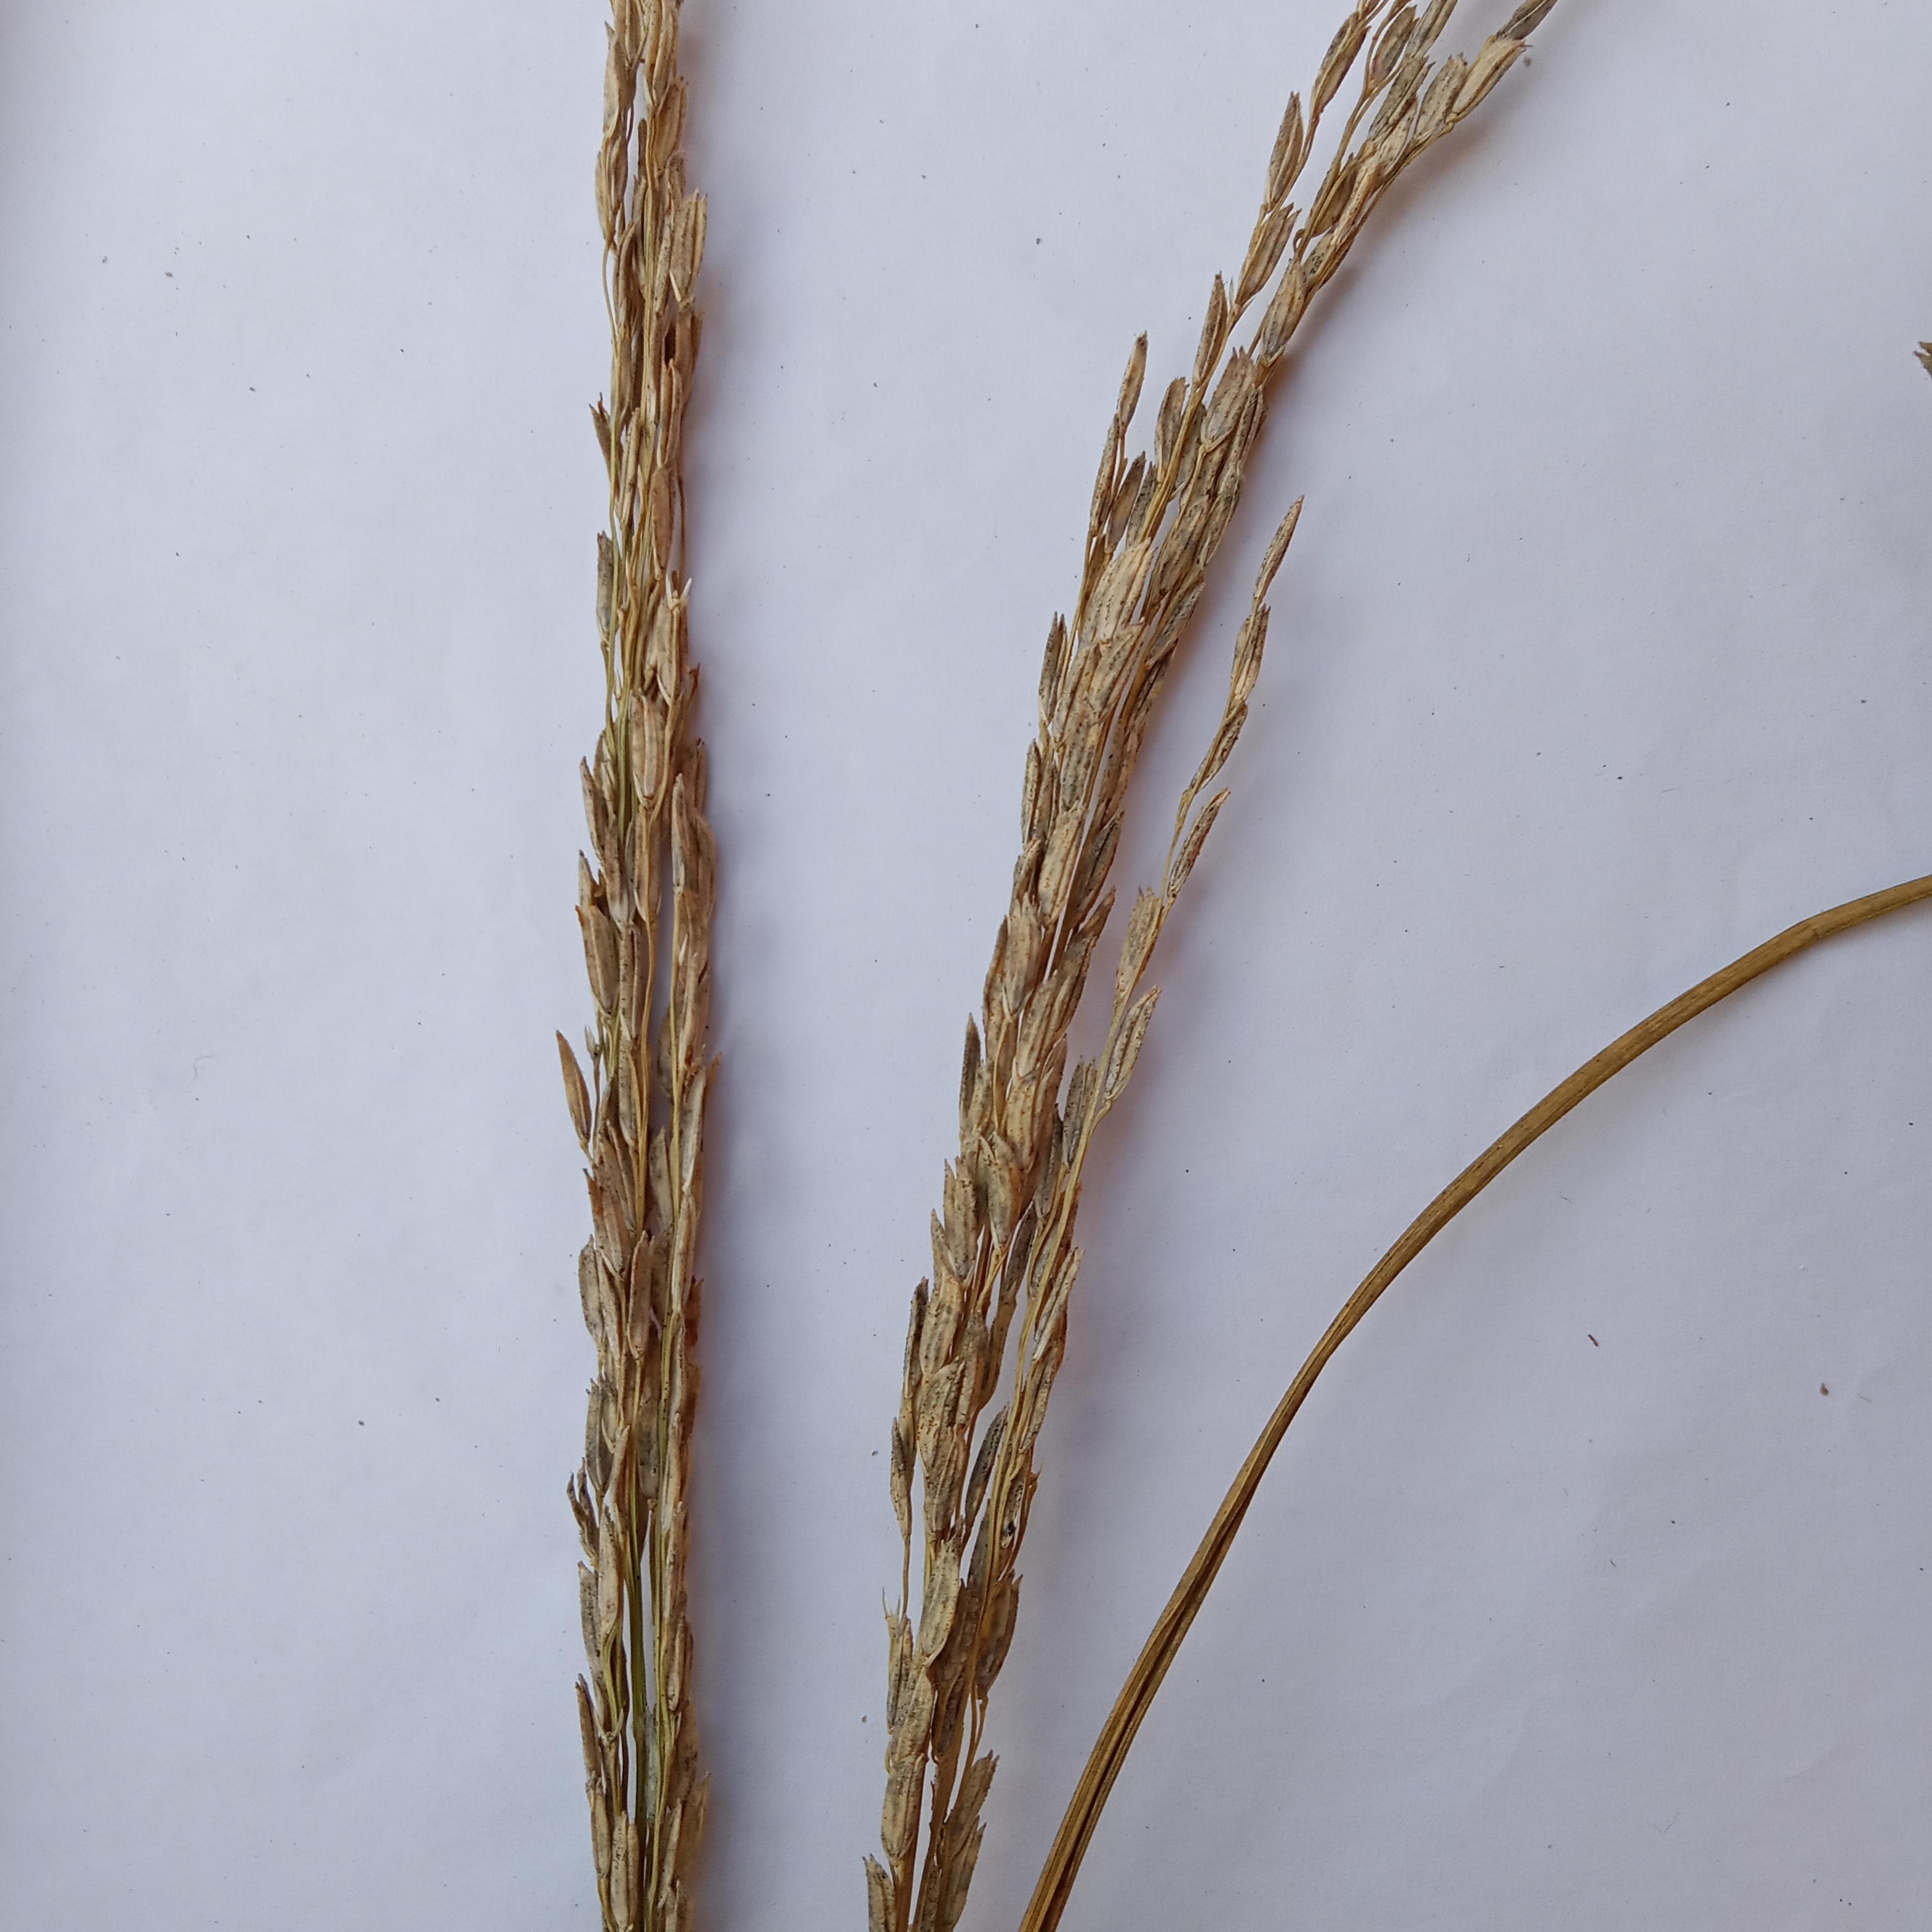
Label: Rice___Neck_Blast